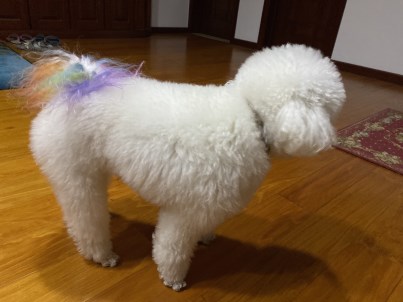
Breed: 3083-n000117-Bichon_Frise